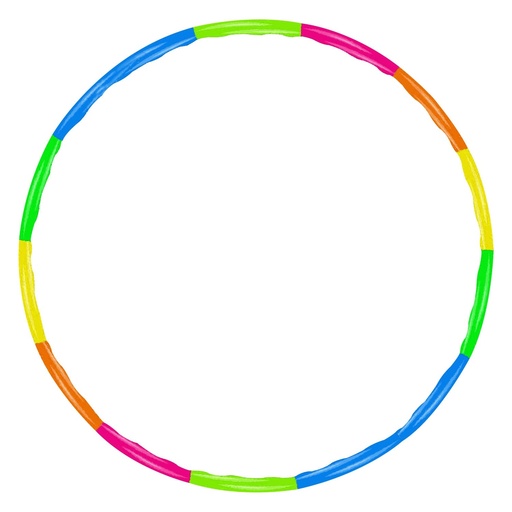
Hula Hoop, Hoopa Hula, Exercise Ring for Fitness
?? Hula Hoop Ring Exercise Ring for Fitness for Boys, Girls, Kids and Adults ?? A hula hoop is a toy hoop that is twirled around the waist, limbs or neck. Hula hoops for children generally measure approximately (28-30 inches) in diameter. In this busy and running life, it is not possible for everyone to go to the gym every day, for a healthy body. This beautiful and colorful hula hoop is the best way to exercise at home. You can gift this to your kids and they can exercise while playing and this will help them grow physically and mentally. As a healthy body have a healthy mind. A Fun Way to Exercise What's great about this glitter Hoopa Hula is that it comes with 12 individual pieces, so you can customise it to suit your little one's needs. Make a smaller hoop for your young child or join all the pieces and you can use it too. Adults can get their daily dose of exercise with this colourful hula hoop; it will help tone those tummy muscles. Your little one will love hooping with you each day, and it's a good way to spend quality time with your child. Hoop Your Cares Away A colourful tool to beat the stress of daily life, this glitter hula hoop is a must-have in every home. It leads to oodles of laughter and tons of fun. Hooping is an art that must be learned; it's not as easy as it seems. Let your child persevere and concentrate as he or she learns to hoop with this Hoopa Hula. Not only will your child learn to hoop, but he or she will also develop powers of concentration and improve motor skills ?? Hooping as an activity If you think hula hooping is just for kids, think again. This simple piece of equipment can boost the fun factor in your fitness routine and give you an excellent workout at the same time. ?? Benefits of Exercise Ring 1. Burns calories 2. Burns body fat and inches 3. Improves your balance
Brand: FreeHitt Ecommerce
Category: Toys & Games > Toys > Sports Toys > Fitness Toys > Hula Hoops